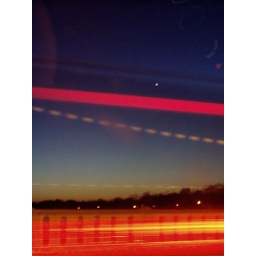
A car drove by as I was trying to capture the view on this bridge (next photo).